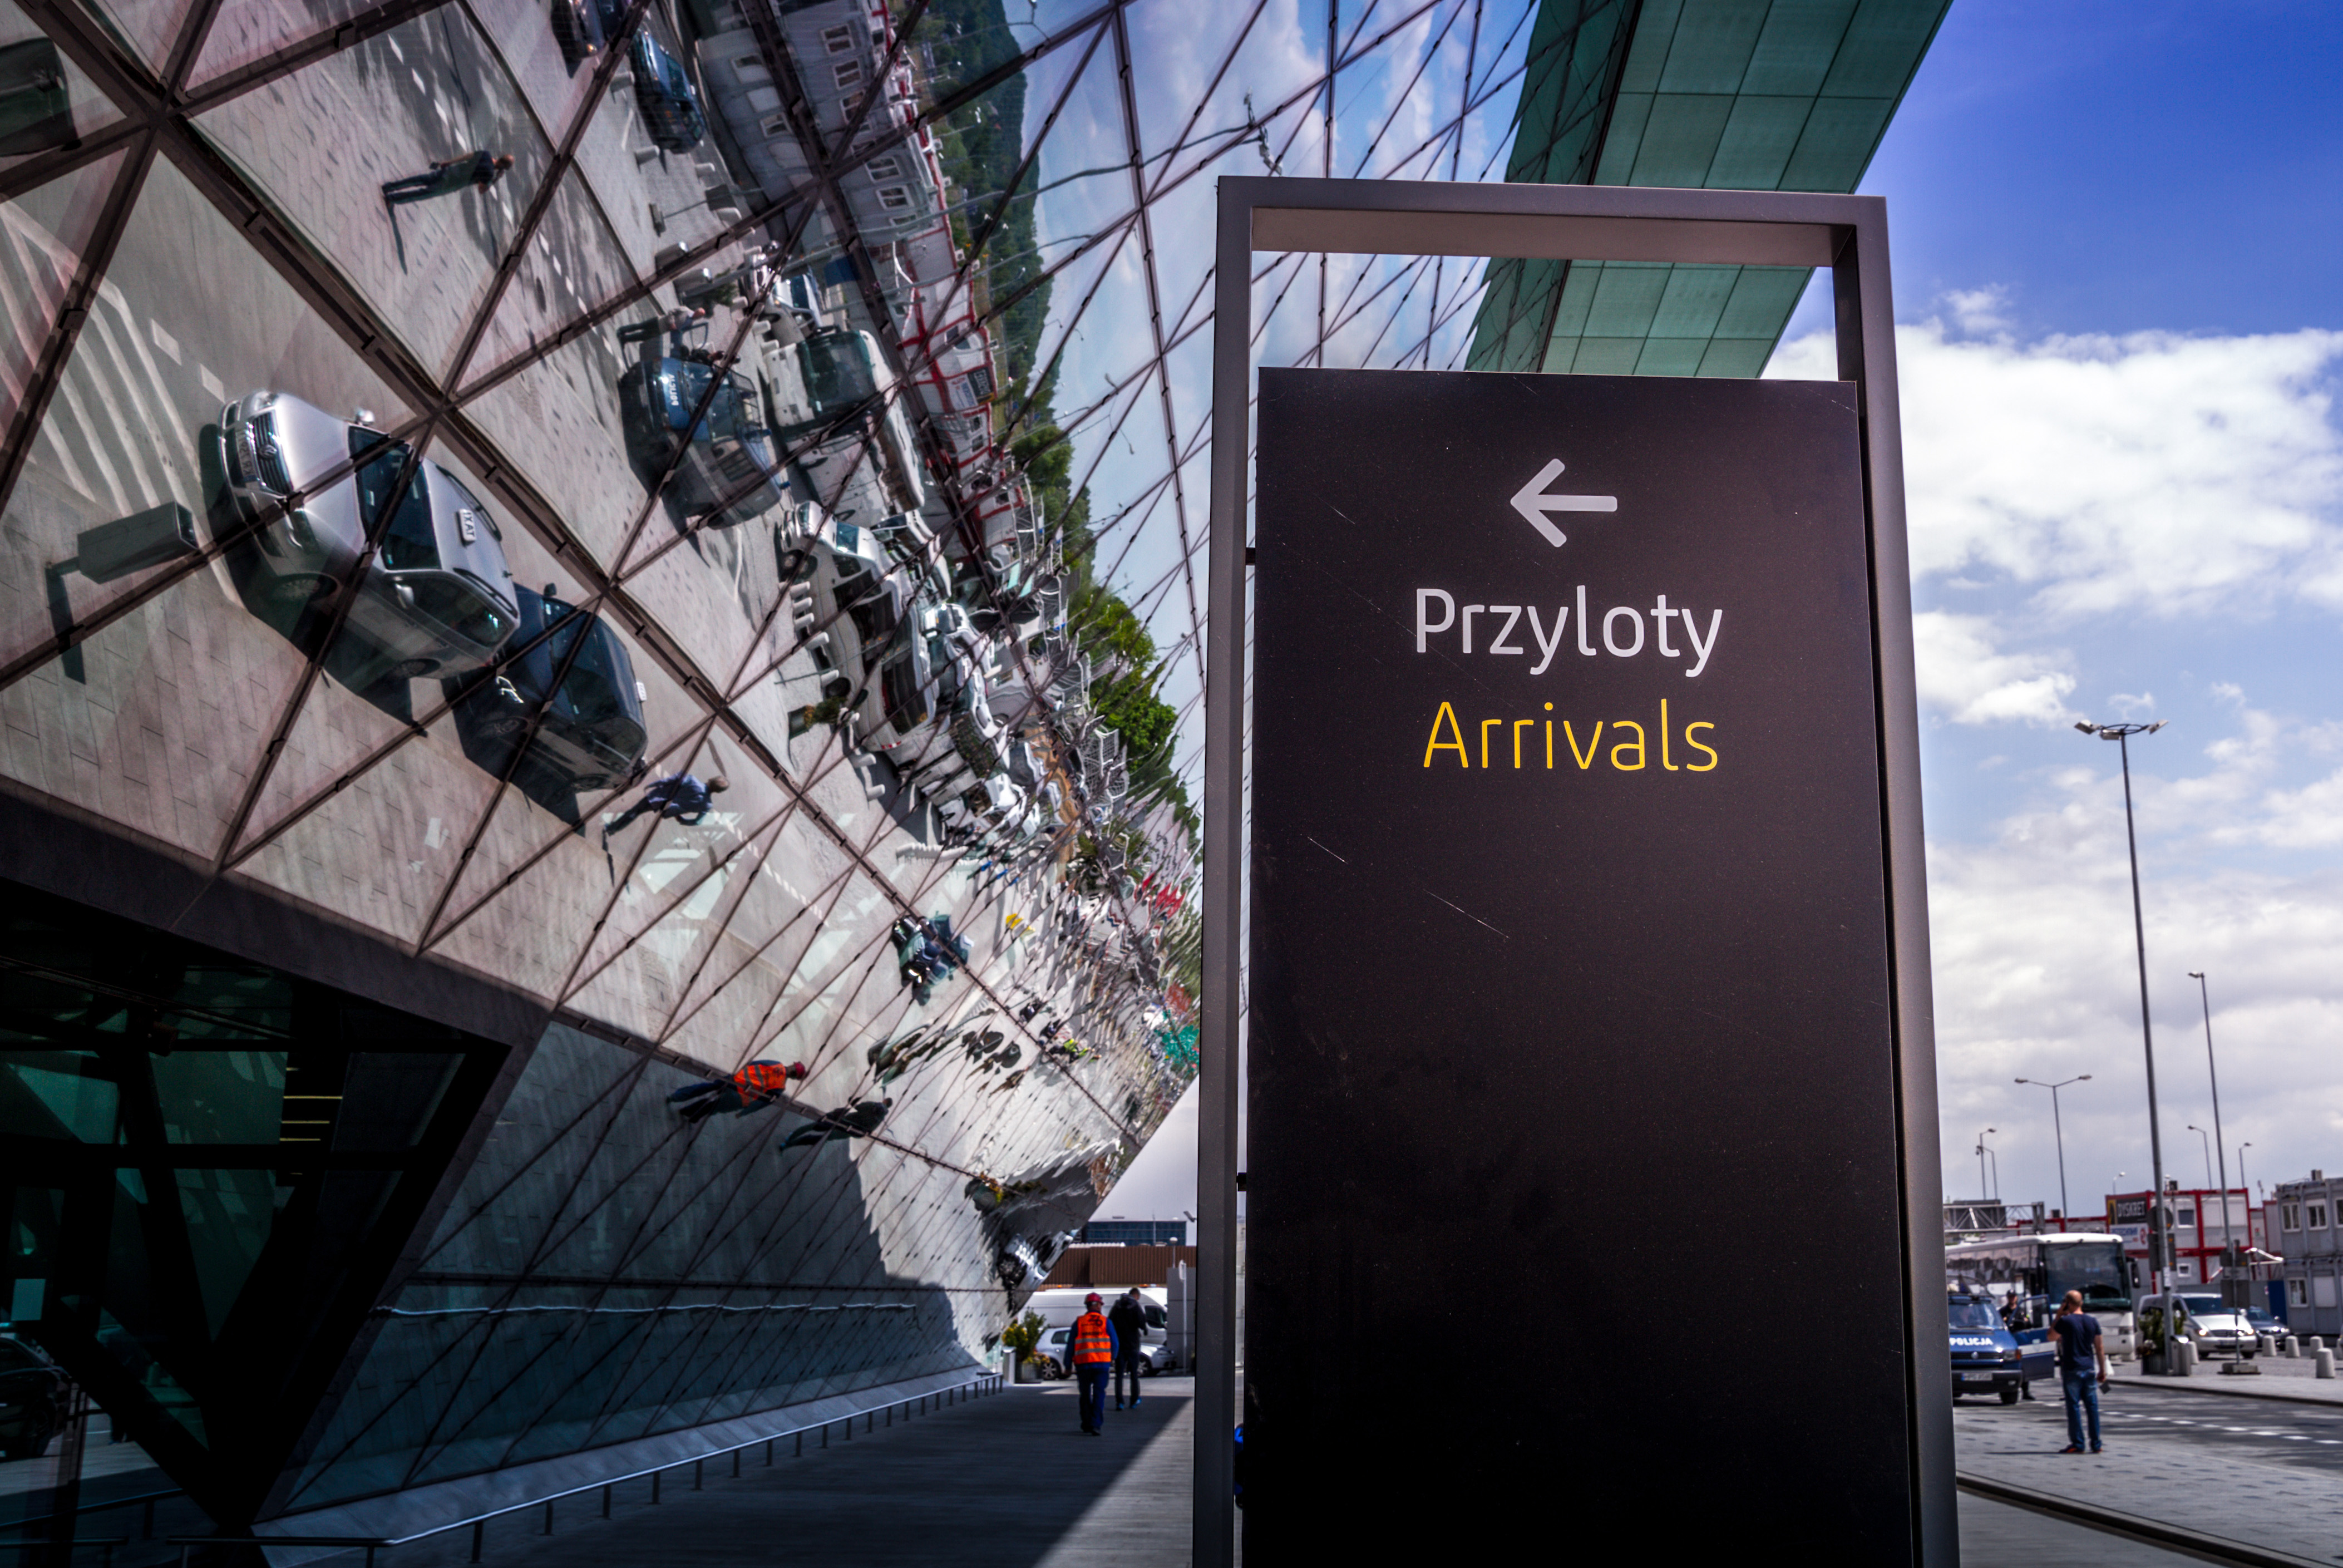
board, advertising, downtown, airport, travel, sign, flight, international, terminal, poland, john, paul, information, polska, krakow, cracow, polish, lotnisko, balice, departures, arrivals